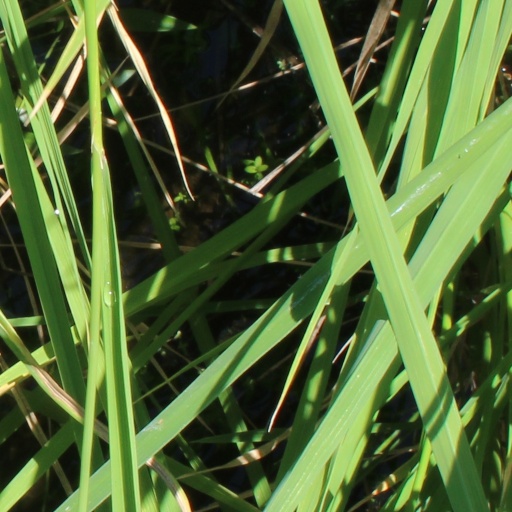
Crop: rice